Mitsubishi FTO

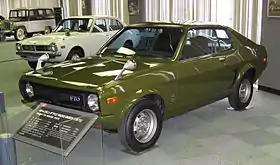
Mitsubishi Galant Coupé FTO

Prior to the arrival of the 1994 front-wheel drive FTO, which inherited the "FTO" tag, was the Mitsubishi Galant Coupé FTO. A rear-wheel-drive coupe produced by Japanese automaker Mitsubishi Motors from November 1971 to March 1975.[1] "FTO" was meant to stand for Fresco Turismo Omologato, in a fine example of Japanese Italian (or "Fresh Touring Origination" in English). This compact Coupé FTO can effectively be seen as a replacement for the earlier Mitsubishi Colt 11-F Super Sports.